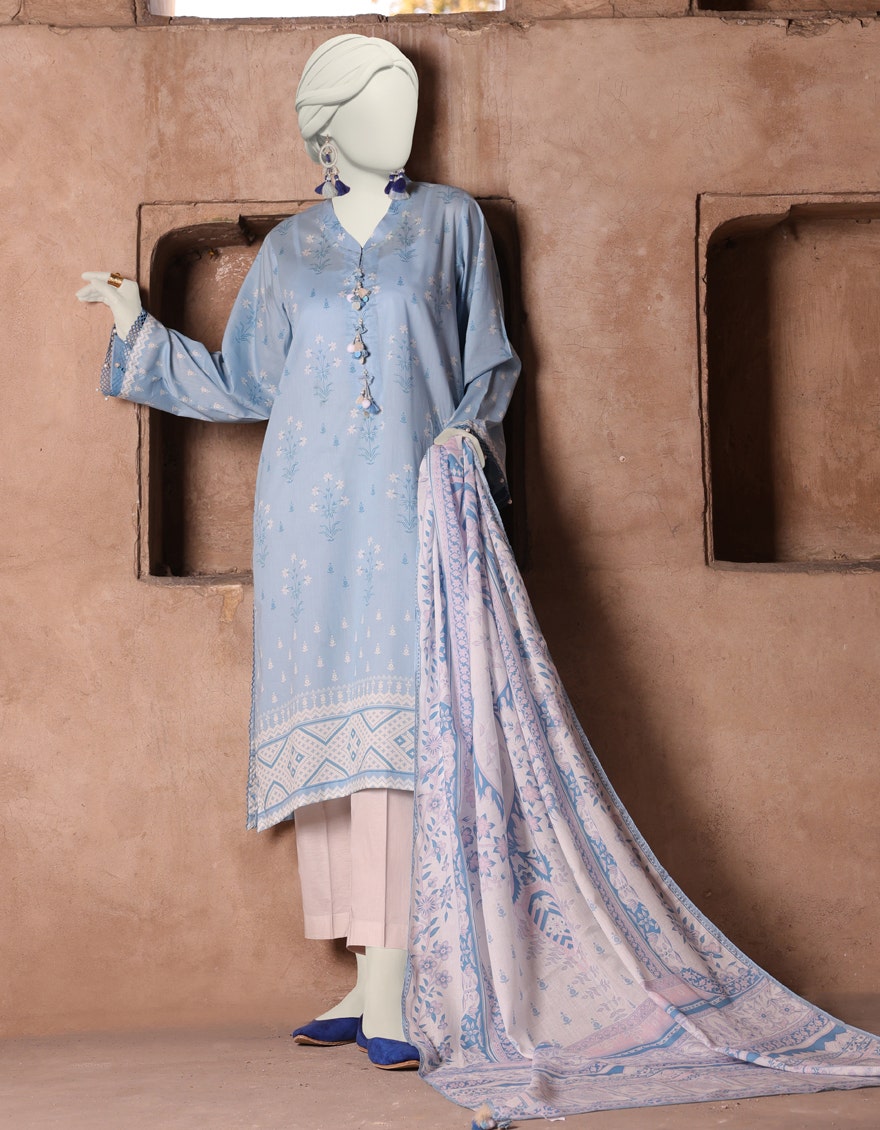
blue and pink embroidered salwar suit